Fanny Fern

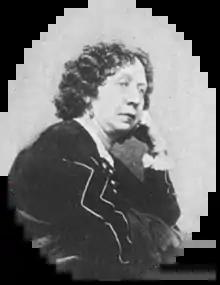
Fanny Fern, 1866. She was, "A large, argumentative brunette with a florid complexion, an aquiline nose, and sharp blue eyes...She made up in self-assurance for what she lacked in beauty."

In 1837, Willis married Charles Harrington Eldredge, a banker. They had three daughters together: Mary Stace (1838), Grace Harrington (1841), and Ellen Willis (1844). Sara's mother and younger sister Ellen both died early in 1844; in 1845 her eldest daughter Mary died of brain fever (meningitis); soon afterward, her husband Charles died from typhoid fever.